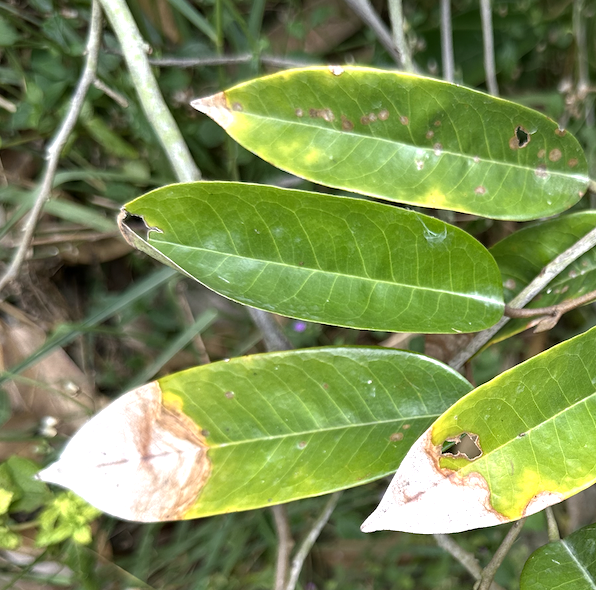
Label: anthracnose_disease